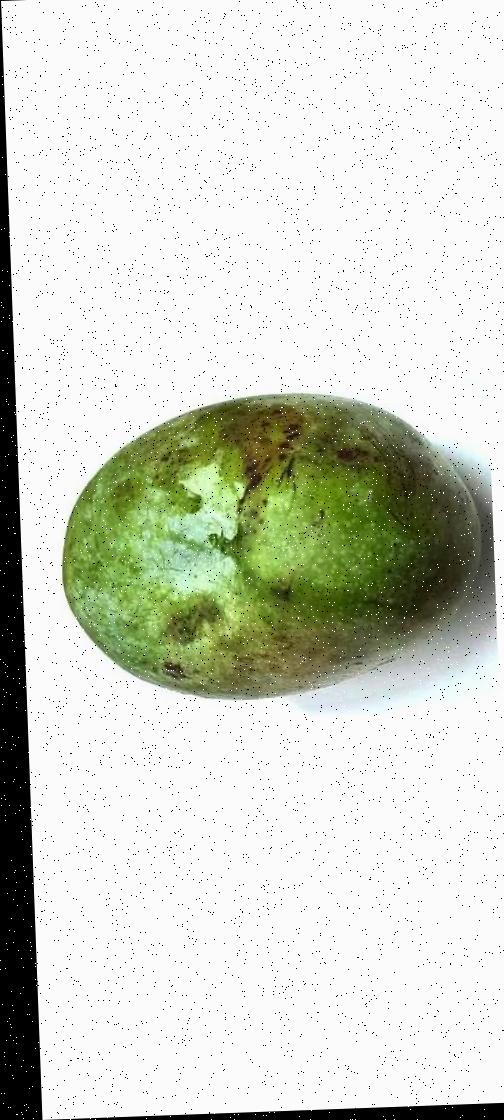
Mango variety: Fazli Classic